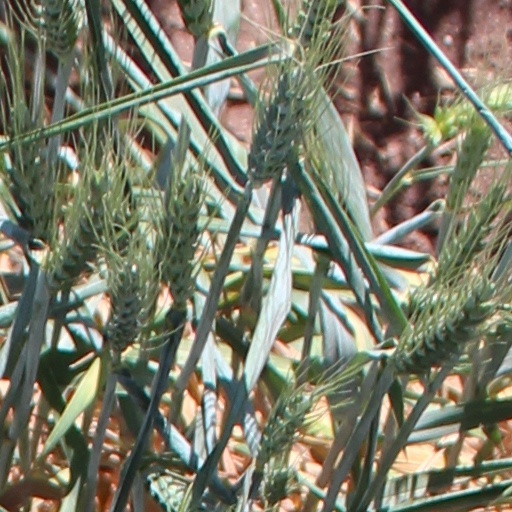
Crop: wheat